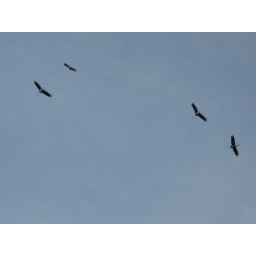
Flying High in the sky - Ranganatittu bird sanctury